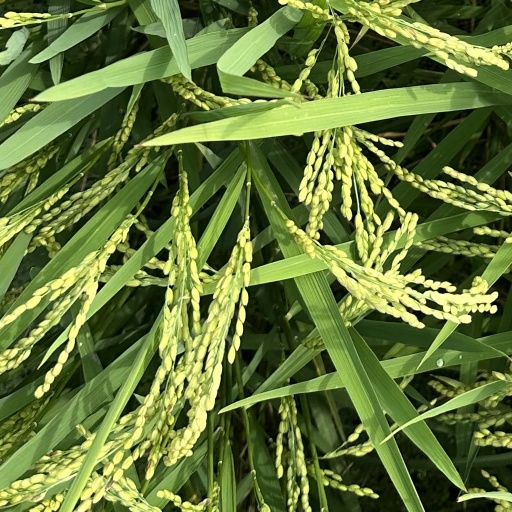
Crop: rice